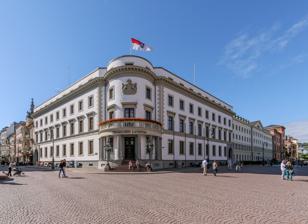
Building: Wiesbaden City Palace
Country: Germany
Year built: 1841
Wiesbaden City Palace Yellow salon Wiesbaden City Palace ( German : Stadtschloss Wiesbaden or Wiesbadener Stadtschloss ) is a neo-classical building in the center of Wiesbaden , Germany . It was completed in 1841 as the principal city residence of the Dukes of Nassau . The palace has several wings, 145 rooms, and is architecturally integrated with a group of ancillary buildings constructed both before and after it was built. With ornate towers, gables and a slate roof laid in herringbone patterns, the three-story complex lends charm and its name to the central square of Wiesbaden: Palace Square (German: Schloßplatz ). The Palace has had a turbulent history. After withstanding the Revolutions of 1848 and annexation by Prussia in 1866 , it has served variously as a second home of the German Emperors , a gathering place for soldiers and workers during the German Revolution of 1918–1919 , a museum, and a military headquarters for both the Wehrmacht and Allied occupation forces . Damaged during World War II, the Palace has since been restored and portions modernized. Since 1946, it has been the seat of the State Parliament of Hesse (German: Hessischer Landtag ). A new Parliamentary Chamber was added to the complex in 2008. History Early beginnings The site where the City Palace now stands has been the center of political power in Wiesbaden for centuries. It was first occupied by a castle from the Early Middle Ages around which the medieval city developed. By 1236 the Counts of Nassau were already in residence, when there is a record of Holy Roman Emperor Friedrich II celebrating Pentecost in the castle church. During this time the city enjoyed the status of Reichsstadt (Free Imperial City), but only briefly. In subsequent wars Wiesbaden was completely destroyed and rebuilt at least three times. During the Renaissance the city became a notable spa town, and Philipp Ludwig III commissioned construction of a New City Palace, completed in 1599. This renewal was not to last, however. The lands of the House of Nassau were reshuffled in inheritances and as lines died out. The Thirty Years' War again devastated the city, with chronicles recording that by 1648 it had barely 40 residents left. In the 1700s, Schloss Biebrich (the "Versailles on the Rhine" on the outskirts of Wiesbaden) became a principal residence of the line of Nassau-Idstein and the City Palace fell into disuse. Little is known about the extent of the old original Castle, but remains of a tower dating back as early as the Frankish period (481–800 CE) were discovered in 1952 during reconstruction of adjacent buildings damaged in the Second World War. City Residence of the Duchy of Nassau 1841–1866 Coat of arms of the Dukes of Nassau over the Palace entrance In 1806, the counties of Nassau-Usingen and Nassau-Weilburg merged to form the Duchy of Nassau at the insistence of Napoleon . Frederick Augustus, Duke of Nassau , became the ducal head of state . After the defeat of Napoleon, the Duchy of Nassau joined the German Confederation at the Congress of Vienna in 1815. The capital moved from Weilburg to Wiesbaden and the city became the ducal residence. When Frederick died childless in 1816, the dukedom was transferred to the line of Nassau-Weilburg. His cousin Wilhelm of Nassau-Weilburg became Wilhelm, Duke of Nassau and moved from Weilburg into Schloss Biebrich on the outskirts of Wiesbaden. The first Palace resident, Adolphe I, Duke of Nassau By 1826, extensive building began to give the new capital city a magnificent appearance and in 1830 plans were laid to move the ducal residence into the city. Initially, a site on the Luisenplatz was considered, which was then still on the outskirts. However, the Duke felt it important to live amidst his subjects, so a central location on the Market Square was decided upon. In 1835, Wilhelm I engaged his Senior Architect Georg Moller to design the new City Palace. Several buildings were acquired on the north side of the square and in 1837 the foundation stone was laid. Duke Wilhelm would not live to its completion; He died of a stroke on 20 August 1839 while "taking the cure" at Bad Kissingen . His son Adolph I, Duke of Nassau became the Palace's first and only ducal resident in 1841. He lived there during the winter and in summers resided at Schloss Biebrich . During the Revolutions of 1848 a national uprising began in many German States. On 4 March 1848 it spread to the Duchy, when a third of the male population of some 30,000 angry citizens gathered in front of the City Palace to demand confirmation of the Nine Claims of Nassau , an early Bill of Rights . With the crowd threatening to storm the Palace, Adolph rushed back to Wiesbaden from Berlin, where he had been consulting on the crisis. He rescued his monarchy at the last minute by walking, unguarded and in uniform, through the crowds from the railroad station to the City Palace. He announced his assent to their demands from the balcony and the menacing riot turned into a celebration. In April 1848, the Duke appointed the liberal politician August Hergenhahn as his Prime Minister and several advanced laws were enacted. While Adolph did not fulfill all his promises, and some were not adopted until 1861, by enacting important reforms he enjoyed a longer reign and the respect of the population. Prussian Royal Residence 1866–1918 Emperor Wilhelm II made the Palace his summer residence. In 1866, Adolph fatefully supported the Austrian side in the Second Austro-Prussian War , which lost. The Kingdom of Prussia annexed the Duchy as a war prize, sent the Duke into exile and took possession of the Wiesbaden City Palace. It was then used as a residence by Emperor Wilhelm I and the adjacent Kaiser-Wilhelm Sanatorium, built in 1871 as a military hospital, was named in his honor. Wilhem's grandson, Kaiser Wilhelm II , then made the palace a regular summer home. He resided there annually with his staff and members of the Hohenzollern family. Wiesbaden experienced tremendous growth and became an international resort, with the population increasing from 35,500 in 1871 to 100,000 by 1905. Near the Palace numerous new important buildings were constructed, including a New Town Hall (1897), the Hessian State Theater (1894), the Kurhaus (1907) and the Central Railway Station (1906). Military Administrative Center 1918–1946 After Germany's defeat in World War I and the monarchy collapsed, the palace was used for a variety of purposes. It initially became home to the local Workers' and Soldiers' Council during the German Revolution of 1918-1919 . Later it was used as the supreme headquarters of the French Occupation Armies during the Allied Occupation of the Rhineland . In 1925, the palace became the headquarters of British Army of the Rhine . After the withdrawal of occupying forces in 1930, the building came into the possession of the Prussian State Administration of Palaces (German: Preußischen Staatlichen Schlösserverwaltung ) and was converted into a museum. During World War II, the building complex became the Wehrmacht 's General Headquarters for Wehrkreis (Military District) XII under the command of General der Infanterie Walther Schroth . This region included the Eifel , part of Hesse , the Palatinate , and the Saarland . After Germany's victory in the Battle of France in 1940, Wehrkreis XII was expanded to include the Grand Duchy of Luxembourg and the Lorraine Region, including Nancy . In the immediate aftermath of World War II, the US Army used the partially ruined building as its headquarters. Seat of the Landtag since 1946 In 1946, Wiesbaden became the capital of the newly created State of Hesse and the Palace became the seat of the Hessian Landtag . The Landtag met for the first time in the largest room of the House, the Music Hall, on 1 December 1946. In 1959 the former Royal Riding Hall in the courtyard was demolished and a new Plenary Chamber built in its place. The Palace's historic rooms were preserved and used for receptions. Ancillary buildings around the Palace were redeveloped for use by the Landtag administration. In 1975 the editorial staff of Hessian Radio (German: Hessischer Rundfunk ) moved into the complex to better cover State politics and also opened a TV studio there. In the late 1990s plans began to construct a new building to replace the outdated Plenary Chamber. The Bundestag wanted to build a transparent glass Hall on the Schlossplatz between the Palace and the Marktkirche in the architectural style of the Federal buildings in Bonn . That project was halted due to cost as well as protests from the population about the building's appropriateness. The Federal Design Office then advertised an architectural competition and Waechter + Waechter of Darmstadt won. Their proposal for a low-profile building inside the courtyard behind the Palace's facade was designed to preserve the historic character of the Schloßplatz . This was approved and the old Plenary Chamber was demolished in 2004. The City Palace became a construction site for the next four years and on 4 April 2008 parliament moved into its new home. Architecture Palace and the complex of adjoining buildings: Palace, 1841 (blue), Gentleman's House, 1826 (dark green), Wilhelmsbau, 1871 (dark red), Lantag Plenary Hall, 2008 (red), Administrative Court (green) Building complex Today the Hessian Landtag occupies the original Ducal Palace and several adjacent buildings aligned to the Schloßplatz. These include the Kavaliershaus and former Kaiser-Wilhelms Sanatorium, today referred to as the Wilhelmsbau. Inside the inner courtyard of the Castle is the Plenary Chamber of the Landtag, opened in 2008. All located in the Historical Pentagon . Ducal palace Structure and exterior Moller 's corner solution with stair, columns and main entrance The main neo-classical palace building consists of an outwardly simple but elegant three-story structure with two wings arranged in a blunt angle. Its most prominent architectural feature is the connecting corner between the two wings, which takes the form of a cylinder. Here the architect Georg Moller , a disciple of Friedrich Weinbrenner, and master builder Richard Goerz placed the main entrance. Both wings hold up a balcony on the first floor (for Americans, the second floor). This skirts around the cylinder on six columns, above which the coat of arms of the House of Nassau is prominently displayed. The facades are covered in white stucco, with ornate cornices and window frames standing out from the background in grey. Smaller windows are arranged in a row above the upper eaves, behind which were once the rooms for domestic staff. A third diagonal wing, housing the main staircase (German: Haupttreppenhaus ), bisects the angle between the two main wings. This connects to the Middle Building (German: Mittelbau ) which forms a central courtyard. A conservatory or "winter garden", in the shape of an arc, connects the ends of all three wings. This intersection forms two triangular-shaped inner courtyards. In order to reinforce the impression of space, the building's 145 rooms were arranged such that they could only be reached over long distances. Interiors Fresco ceilings The main entrance of the corner tower connects to the so-called Small Rotunda, with a mosaic parquet floor of eight different woods, mother-of-pearl and brass. This further leads through the diagonal wing to the main staircase, behind which is a large Dome Hall and the Mittelbau. The Right and Left wings accommodated the luxurious main rooms of the ducal apartments, decorated in exotic woods on doors, floors and furniture. Many statues adorn the corridors and gold-plated bronze candlesticks were placed throughout the rooms. Painted wallpapers in various motifs of the day, including recently exposed wall paintings of Pompeii, are especially precious. During World War II the interiors of the right wing, consisting of the wardrobe and bath of the Duchess, were completely destroyed. Left wing The Yellow Salon The most impressive surviving rooms of the Palace are on the 1st floor in the left wing. Here is the Red Salon, with walls covered in red silk wallpaper between stucco marble. The room has elaborate ceiling decoration, parquet floors, and paintings in the romantic style. This room connects to the Yellow Salon, the former breakfast room. It is in a similar design to the Red Salon, except the furniture is gold-plated and the wall treatments are in yellow. An adjoining small hall extends over two floors. These walls are decorated with Roman dancers, for which the young architect Philipp Hoffmann dedicated half a year from drawings he had made on site in Pompeii . There is also a buffet room with a seating arrangement in the Louis XVI style . Dome Hall and Winter Garden The diagonal wing connects from the main entrance and Small Rotunda to the main staircase. It is barrel-vaulted with six statues of Greco-Roman gods in niches. The banister is made of fire-gilded bronze with the coat of arms of the House of Nassau . The Dome Hall adjoining the staircase was originally the dining room and is crowned with skylights. A large chandelier in the center of the dome was brought from Schloss Biebrich in 1930, weighing 980 kg and consisting of 24,000 crystals. In two side niches of the Dome Hall are two statues made of Carrara marble and a floor of elaborate parquet. Right and left of the Dome Hall stretches the glass-enclosed "Winter Garden". Here, in rooms decorated with painted ceilings, the Duke bred exotic plants. At the acquisition of the Palace by Prussia in 1866 the plants, together with the greenhouse collection at Schloss Biebrich, were sold to the city of Frankfurt and form the basis of its Palmengarten . Cabinet room for the Minister-President Mittelbau The "Middle Building" houses the largest room of the Palace, the Music Hall . It has wall paintings of oil on stucco, five side Windows and a shell-shaped niche on the South side. Here the Landtag convened until the completion of the first Plenary Chamber in 1962. Today, the room serves as a concert hall and during Parliamentary sessions as a foyer. The Minister-President uses the neighboring cabinet rooms during sessions. In the presidential lounge are late Rococo furniture and a painting of Duke Adolf with his brothers Prince Maurice and Prince Nicholas. Gentleman's House and Wilhelmsbau The facade of the Gentleman's House on the Schloßplatz. The Wilhelmsbau is the pink building to the right. Two other buildings adjoin the right wing of the Palace and form part of the Palace complex. These are the Kavaliershaus (Gentleman's House) and the Wilhelmsbau (Wilhelm building). The Gentleman's House had already been built in 1826 by a roofer's master called Konrad Kalb as a residence and place of business, with a drugstore, hardware store and book printer's. This was acquired in 1836 by the Duke for incorporation into the Palace and became the offices of his Majordomo . The facade is in an austere neo-classical style and today serves as the main entrance for the Landtag. The Wilhelmsbau was added to the complex in 1871, originally as a military hospital named after Emperor Wilhelm I . It has a red facade with colossal bust of its namesake and two tower-shaped corners. Both buildings were severely damaged in World War II, and only the facades were restored. From 1951 the Wilhelmsbau housed 400 employees of the Federal Statistical Office and after further modernization in 1988 it was taken over by the Landtag. Plenary chamber Exterior of the new Hessian Landtag plenary chamber, 2008 First Chamber 1962 A riding hall had adjoined the inner courtyard of the original palace. This was demolished in 1959 and replaced from 1960 to 1962 with a new building that served the function of a parliamentary chamber. The room was hexagonal, had no windows and was fitted with wood paneling on the interior walls. The dominant element was the Lion of Hesse made of limestone at the front. Lacking natural light, the room quickly became inadequate for the growing number of MPs and in particular the approximately 50,000 annual visitors. Outwardly, it was also an oddity in the historic old town. It was torn down in 2004 to make way for new construction. New Chamber 2008 The demolished old chamber was replaced by a new design by architects Waechter + Waechter . While modernist , it is a more open building that meets the requirements of today's Parliament. It has a transparent viewing area open to the public, a visitor center and an exhibition space covering the history of the Landtag. The new building is smaller than its predecessor and is based on the dimensions of the old riding hall, thereby fitting in better with surrounding buildings and the Palace's limestone facade. Construction began in 2004 and during this period Parliament met at the New Town Hall directly opposite. The new plenary chamber was officially opened on 4 April 2008. A day later, the constituent meeting of the new Parliament took place after the Landtag election. Today's use of the Palace Main entrance to the Landtag The palace complex serves as a place of work for the 118 elected MPs of the Hessian State Parliament . The historic rooms of the ducal palace itself are used for official receptions of President of the Parliament (German: Landtagspräsident ), as well as for other celebrations. The former Music Hall is also used for public events and concerts. In the adjacent buildings – Gentleman's House, Wilhelmsbau and the former Administrative Court – the MP's offices and State Parliament administration are housed. There are also meeting rooms for committees and facilities for press conferences. The Parliament restaurant is housed in the basement. The Hessian State Government chaired by the Minister-President also has rooms which can be used during the plenary sessions. Additionally there are facilities for accommodating visitors who participate in the public meetings of the Landtag. The plenary hall has a large foyer, a public gallery, and an information center on the history of the Parliament. Today the Wilhelmbau houses the Wiesbaden studios of Hessischer Rundfunk and a well-known room used for national press conferences. References